Pollution

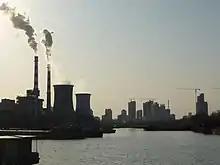
An industrial area, with a power plant, south of Yangzhou's downtown, China

The major forms of pollution are listed below along with the particular contaminants relevant to each of them: